Wenzel Scholz

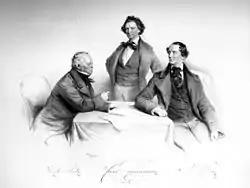
Karl Treumann with Wenzel Scholz and Johann Nestroy, lithography by Josef Kriehuber, 1855

In his comedy, Scholz was the last representative of a naive burlesque comedy following Hanswurst. It was not until Scholz's late period that the drastic comic means were reduced in favor of a stronger internalization and psychological deepening, as in the role of the idealistic country doctor Gabriel Brunner in Nestroy's late work "Kampl" (1852), who wants to bring matters of love and inheritance from the high nobility to the locksmith into balance with brilliant one-line jokes, metaphors and raisonnements and as an ordering authority fights on the side of loyalty and good character.